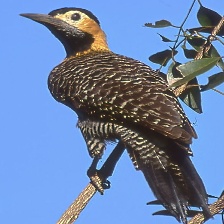
Species: CAMPO FLICKER
Scientific name: COLAPTES CAMPESTRIS